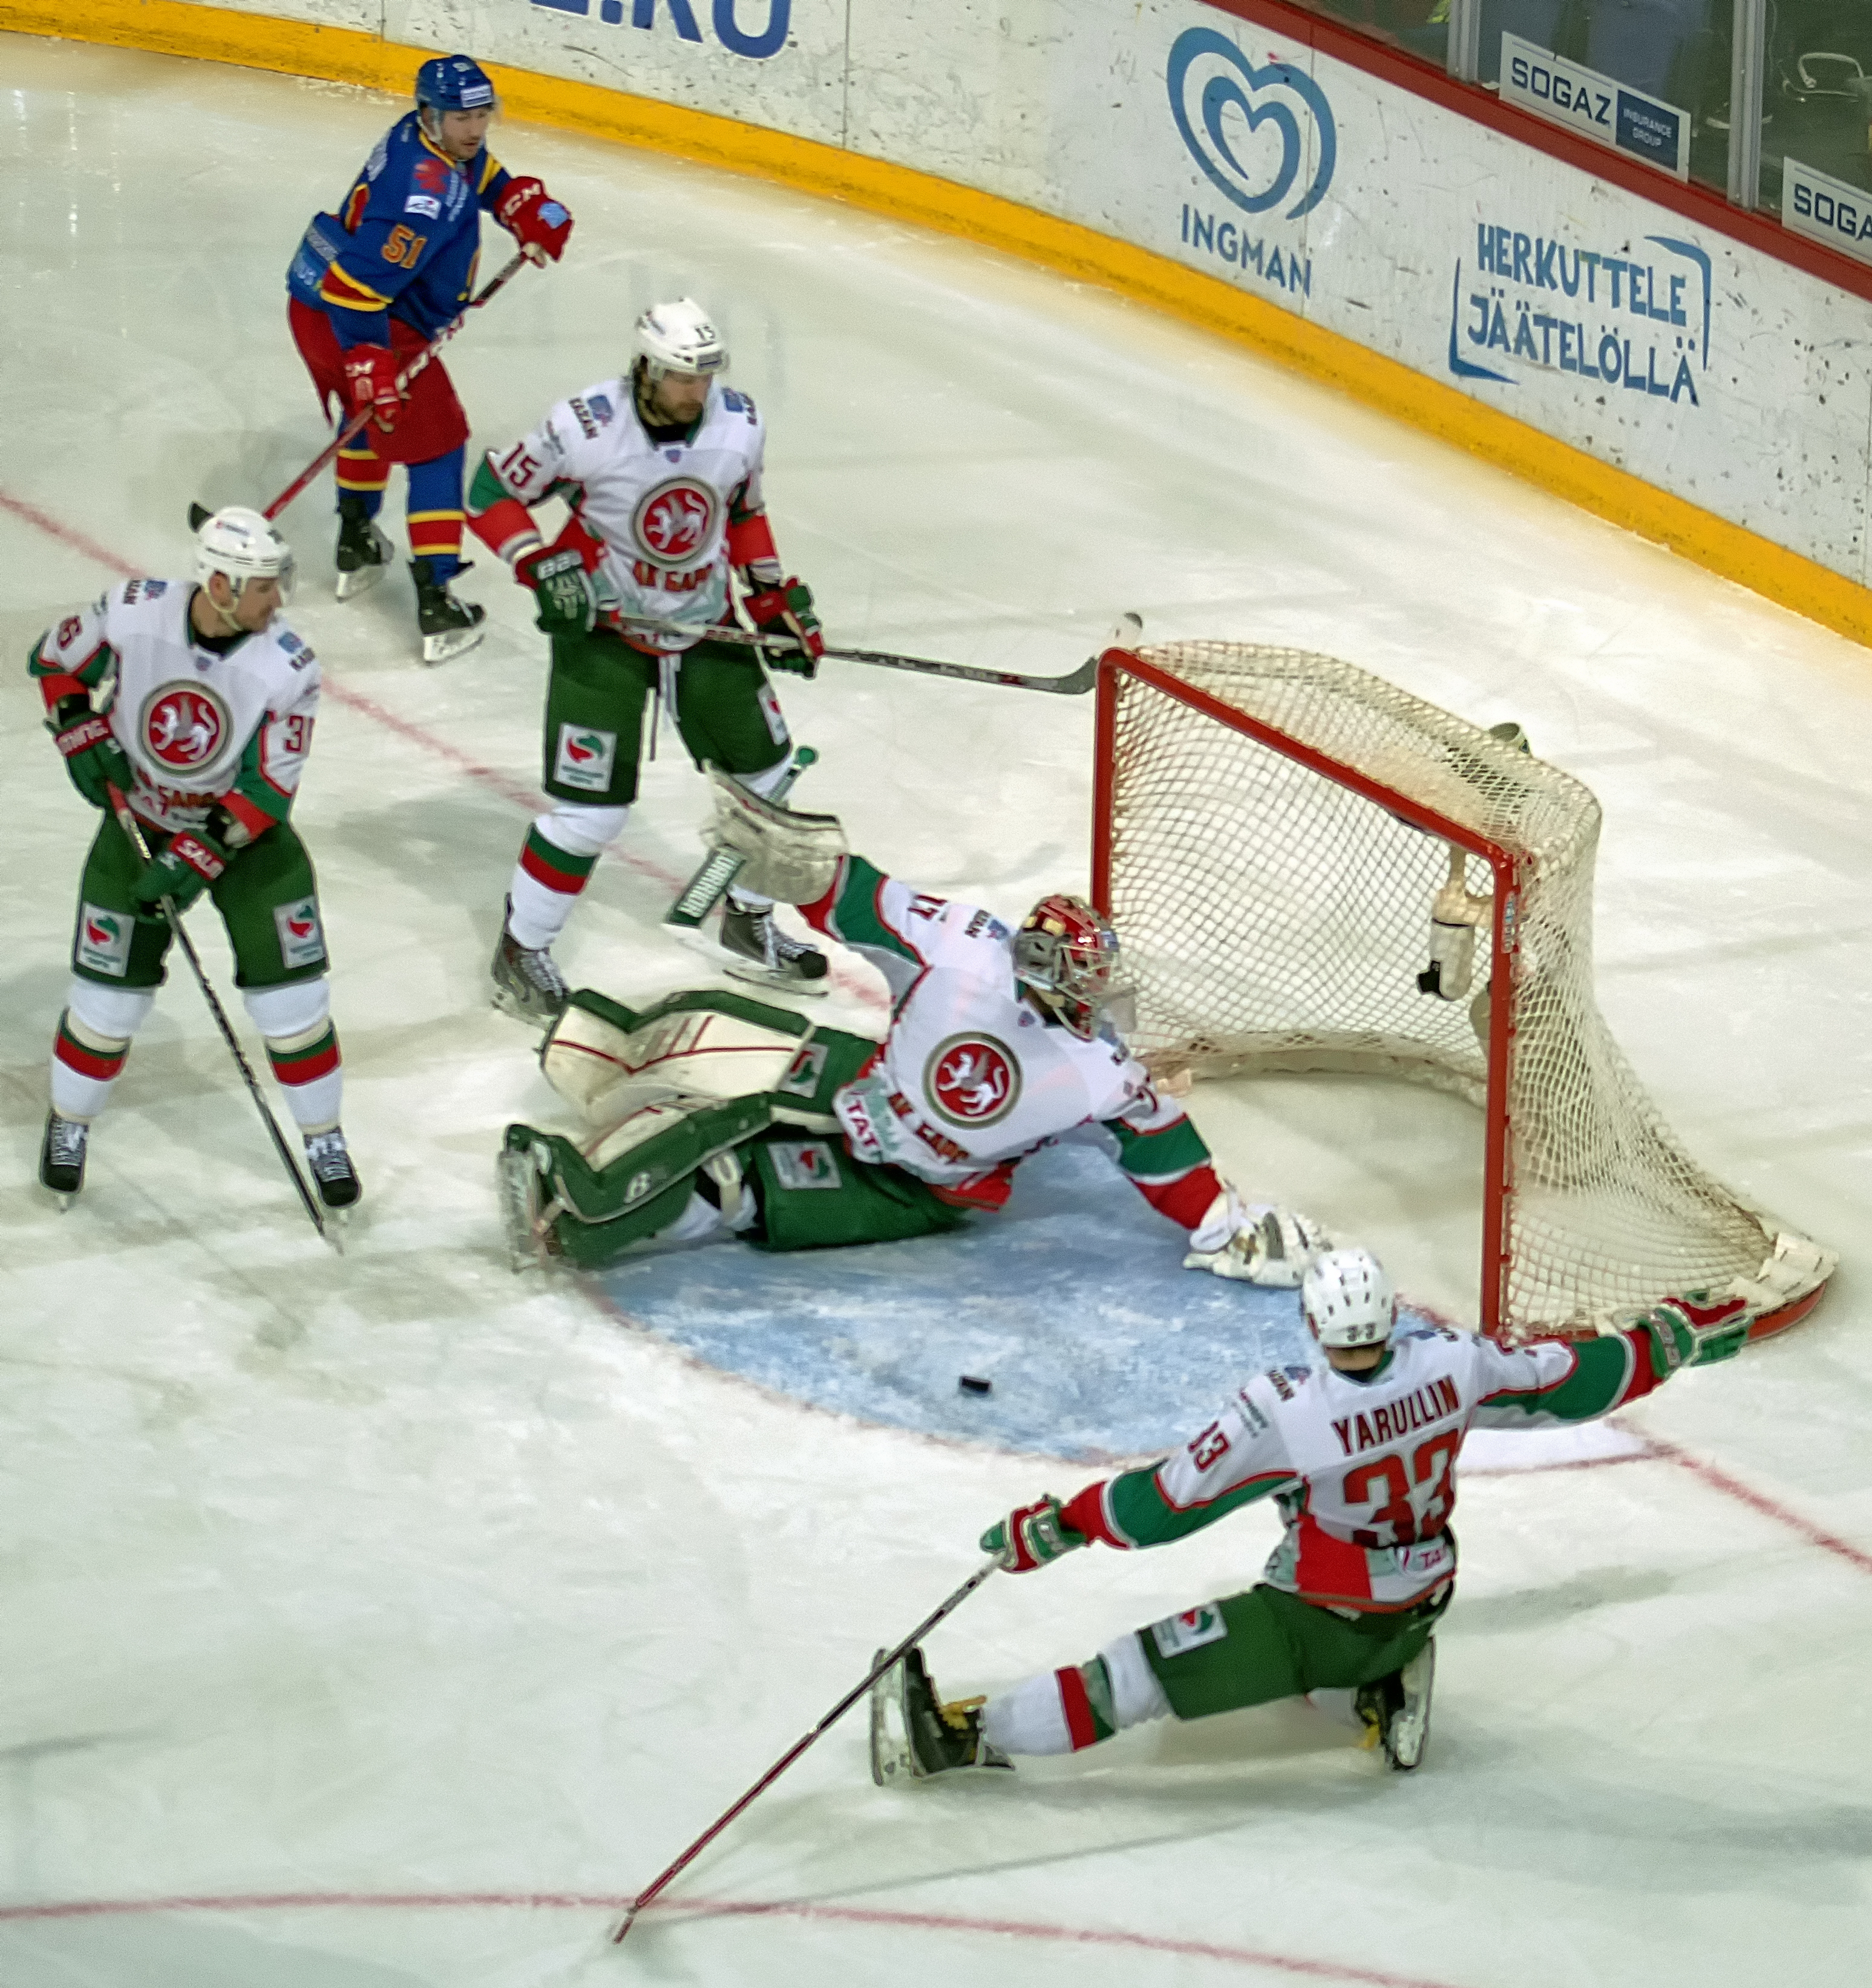
sport, game, ice, indoor, player, ice hockey, hockey, cool image, sports, skating, finland, helsinki, players, russia, teamsport, icehockey, puck, jokerit, kazan, akbars, khl, ball game, team sport, goaltender, roller in line hockey, stick and ball games, college ice hockey, ice hockey position, defenseman